Amazonis quadrangle

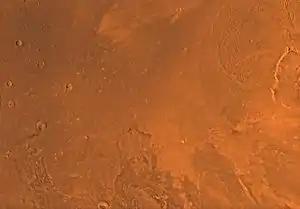
Image of the Amazonis Quadrangle (MC-8). The central part contains Amazonis Planitia and the eastern part includes the western flank of the largest known volcano in the Solar System, Olympus Mons.

The Amazonis quadrangle is one of a series of 30 quadrangle maps of Mars used by the United States Geological Survey (USGS) Astrogeology Research Program. The Amazonis quadrangle is also referred to as MC-8 (Mars Chart-8).